Jacek Małachowski

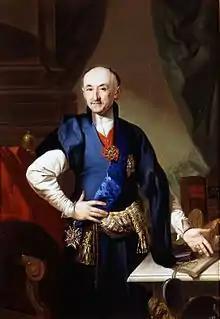
Portrait by Józef Peszka

Jacek Małachowski (25 August 1737 – 27 March 1821) was a Polish nobleman, politician and administrator as well as Polish chancellor. He was the son of Jan Małachowski, also a Polish chancellor. One of his four brothers was Count Stanisław Małachowski, who was a prime force behind the Constitution of 1791.